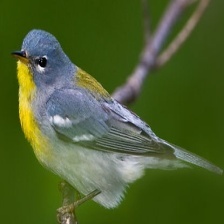
Species: NORTHERN PARULA
Scientific name: SETOPHAGA AMERICANA